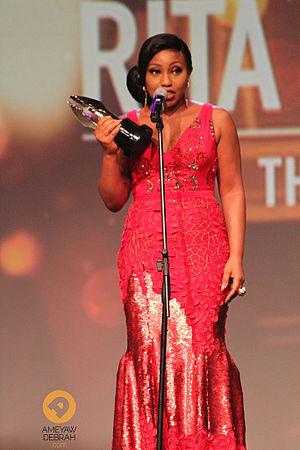
Rita Uchenna Nkem Dominic Waturuocha, nom de scène Rita Dominic, née le 12 juillet 1975 à Aboh Mbaise dans l'État d'Imo au Nigeria, est une actrice du cinéma Nollywood. Elle commence sa carrière cinématographique dans son enfance et figure dans plus de 150 films. En